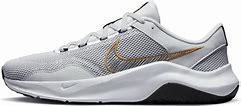
Brand: Nike
Model: Legend Essential 3 Next Nature